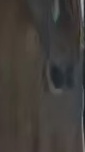
Face region: eyes (orbital_tightening_and_eye_area)
Pain indicator: obviously_present